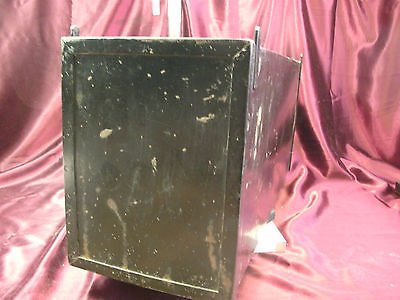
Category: cabinet